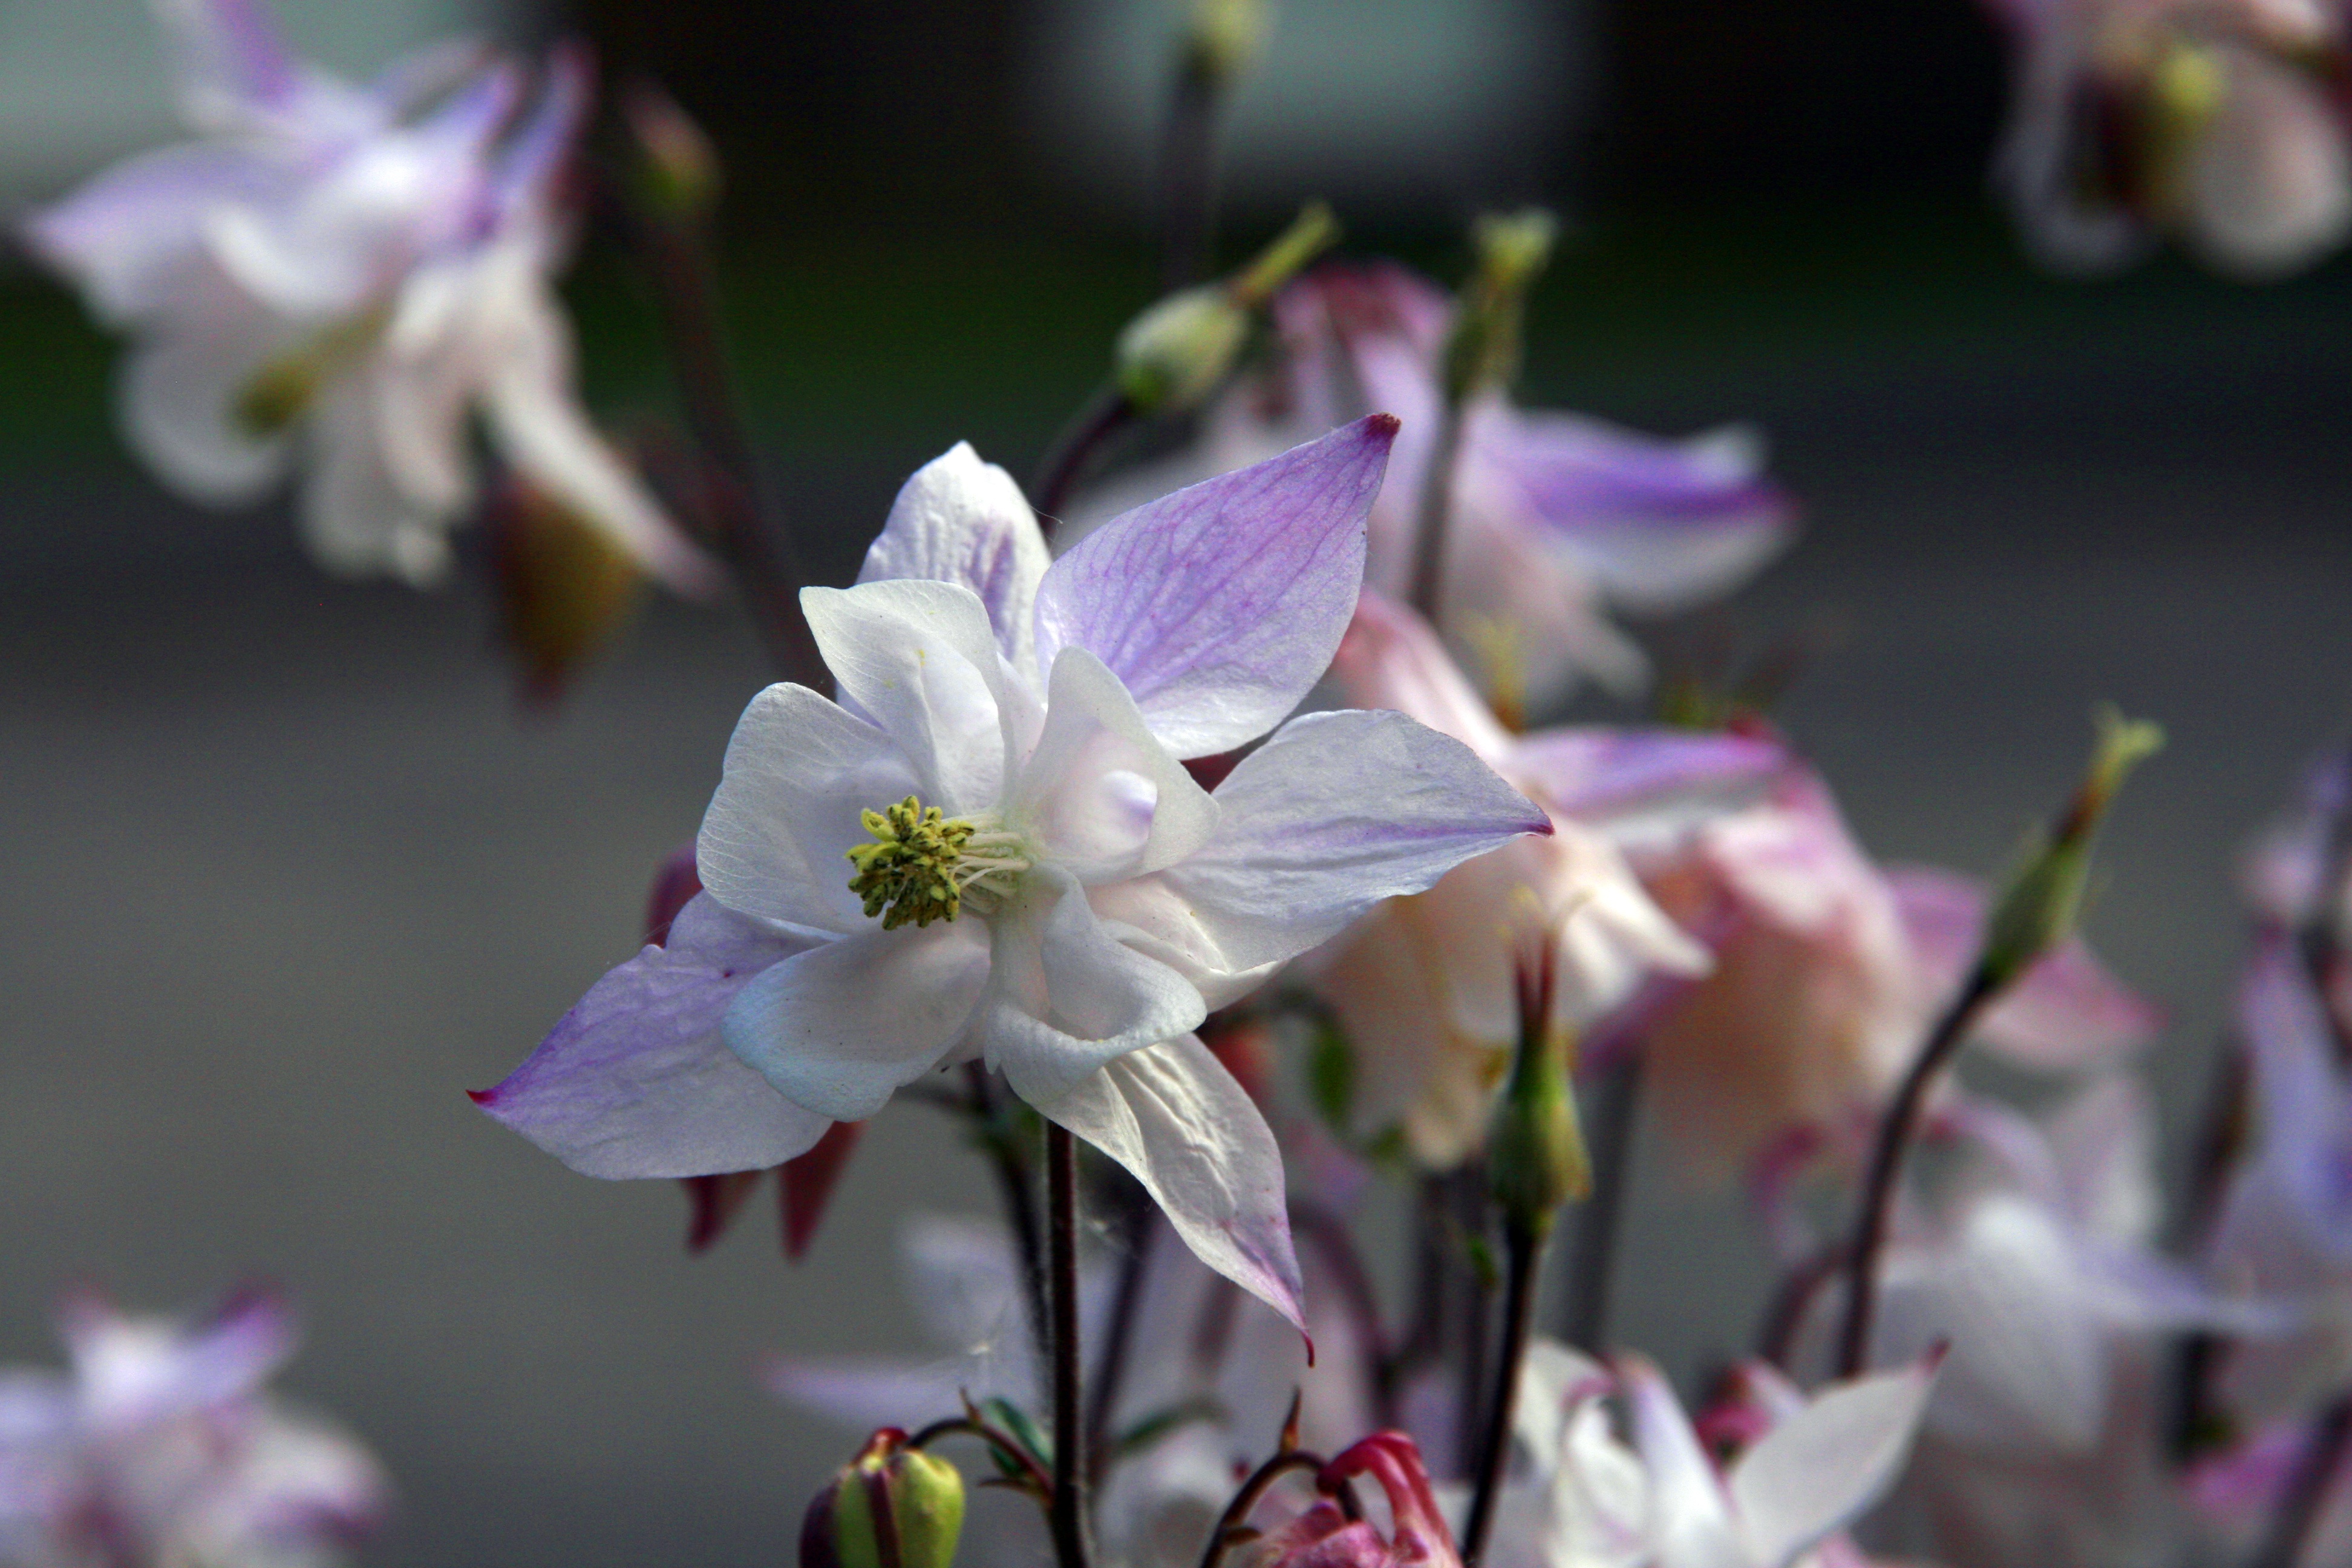
nature, blossom, plant, flower, purple, petal, bloom, floral, spring, color, botany, garden, pink, flora, wildflower, close up, floristry, fragrance, macro photography, flowering plant, land plant